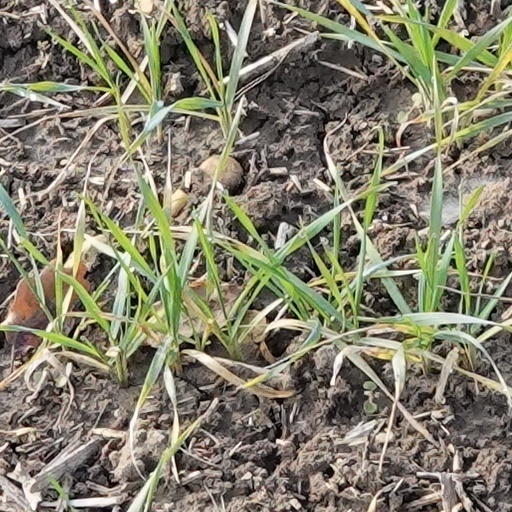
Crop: wheat